Patrick Fugit

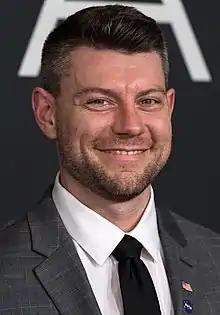
Fugit in 2018

Patrick Raymond Fugit (born October 27, 1982) is an American actor. His breakout role was William Miller in the comedy-drama film "Almost Famous" (2000), which earned him a Screen Actors Guild Award nomination.